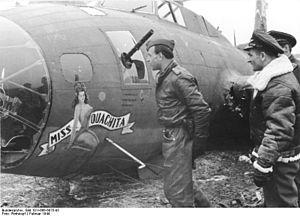
Heinz « Pritzl » Bär, né le 25 mai 1913 à Leipzig et mort le 28 avril 1957 à Brunswick, était un as allemand de la Luftwaffe pendant la Seconde Guerre mondiale.